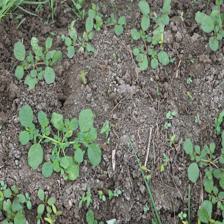
Label: BroadLeafWeed